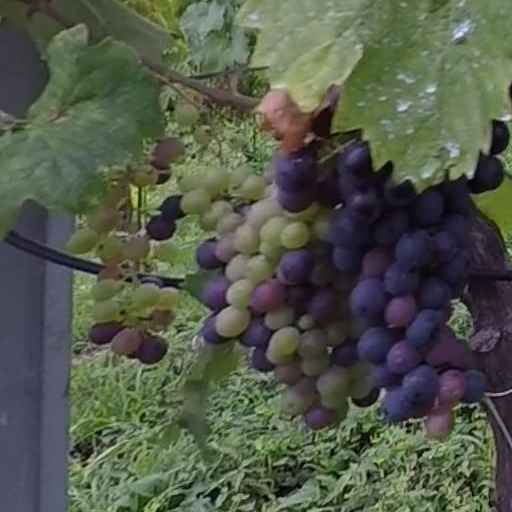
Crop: grape